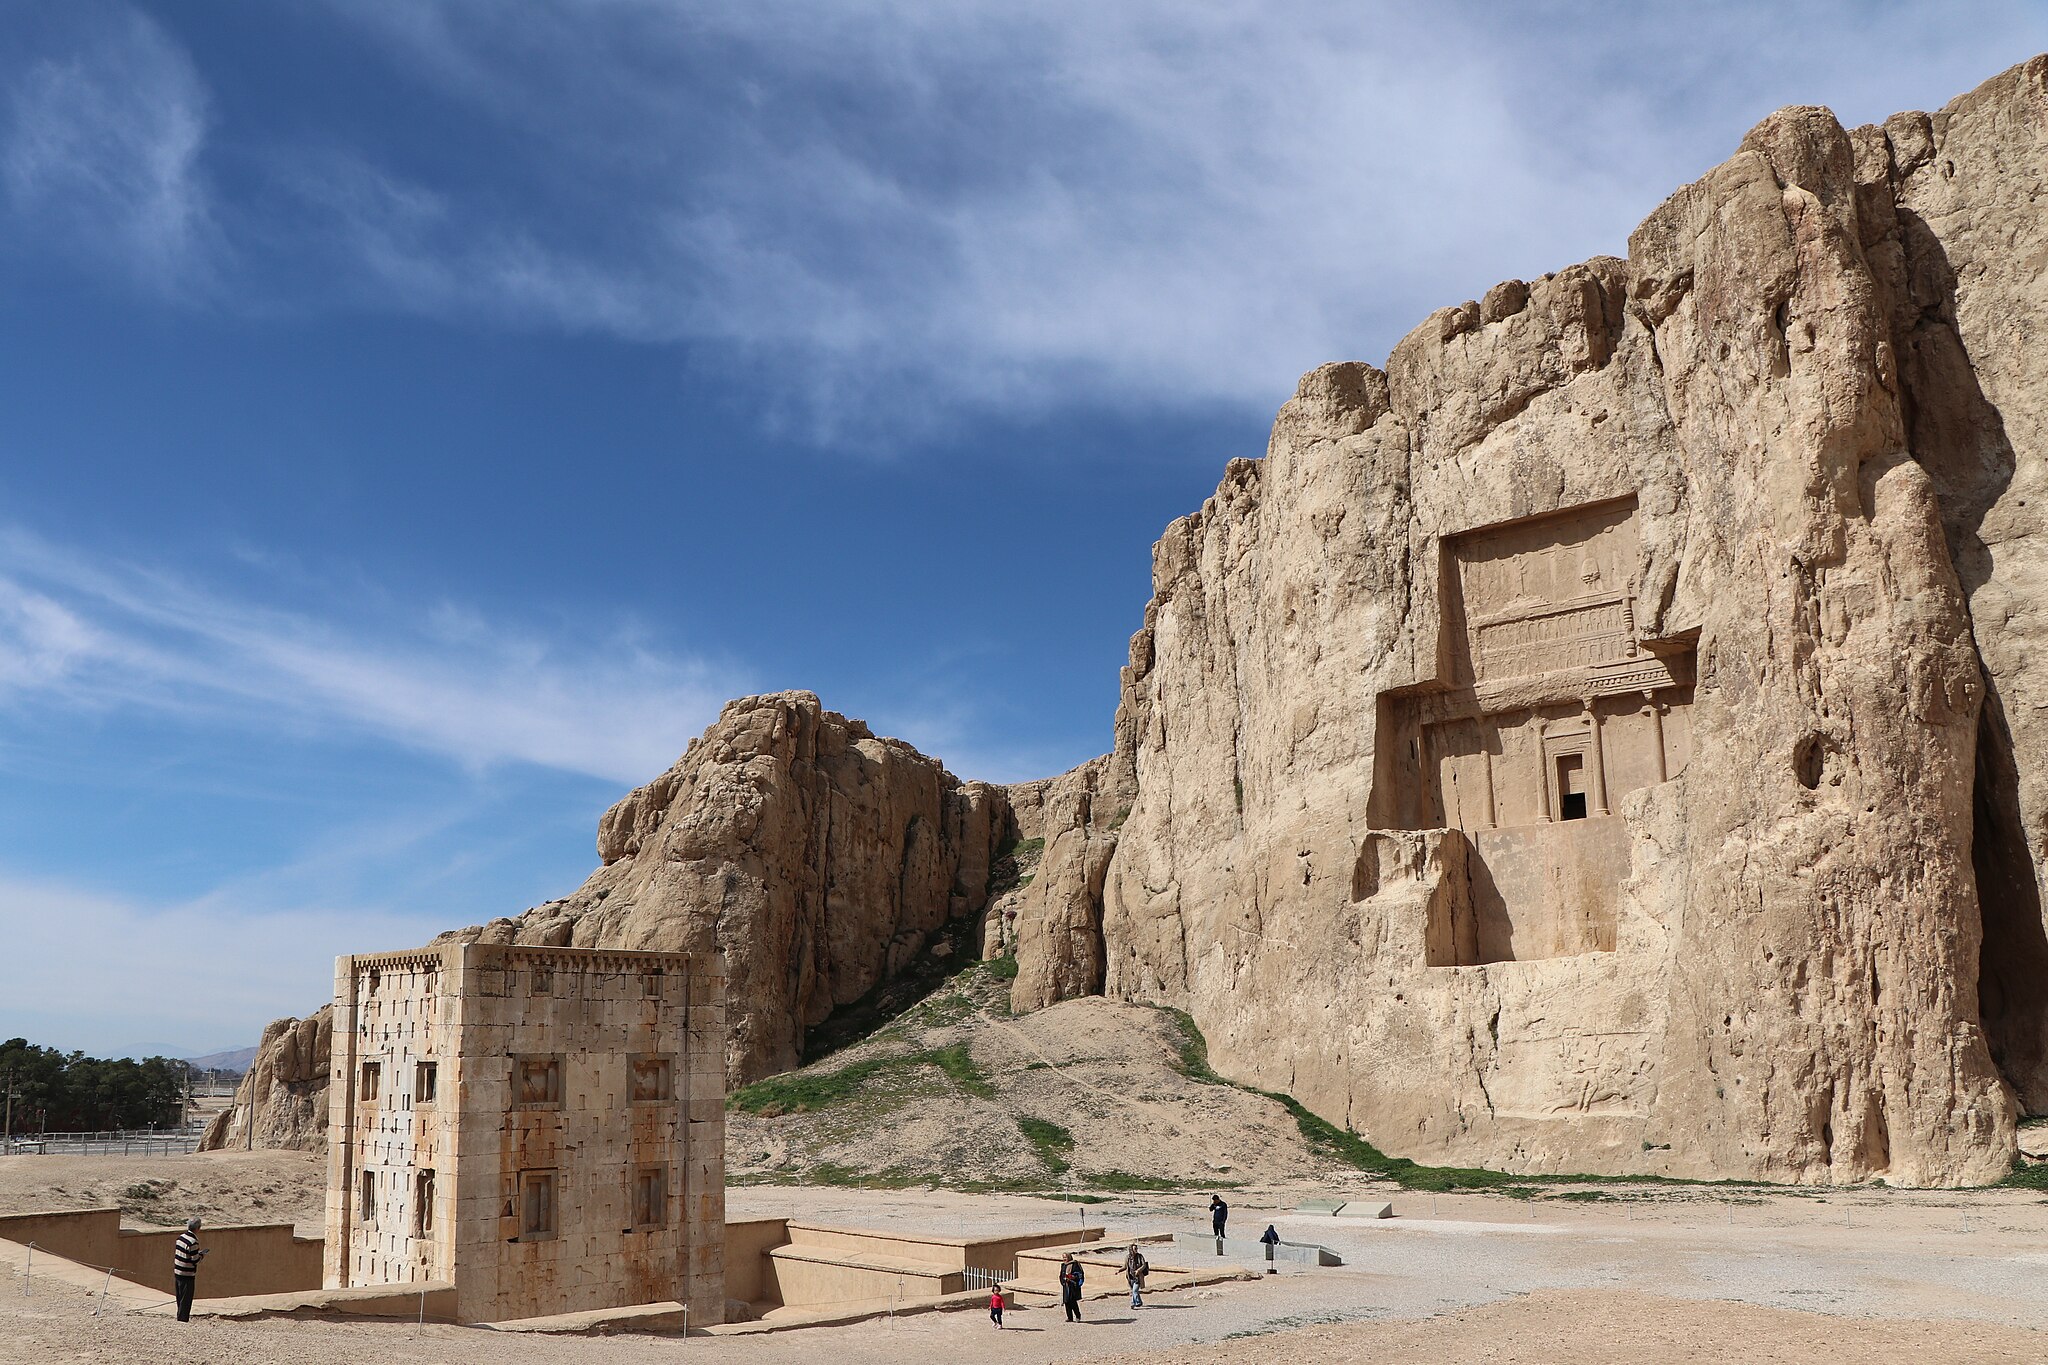
Title: نمای نقش رستم و عبادتگاه زرتشت
Date: 2019-02-07 15:01:52
Categories: Tomb of Darius II, Naqsh-e Rustam, Self-published work, Cultural heritage monuments in Iran with known IDs, Uploaded via Campaign:wlm-ir, Images from Wiki Loves Monuments in Marvdasht, Iran photographs taken on 2019-02-07, Images from Wiki Loves Monuments 2020, Images from Wiki Loves Monuments 2020 in Iran